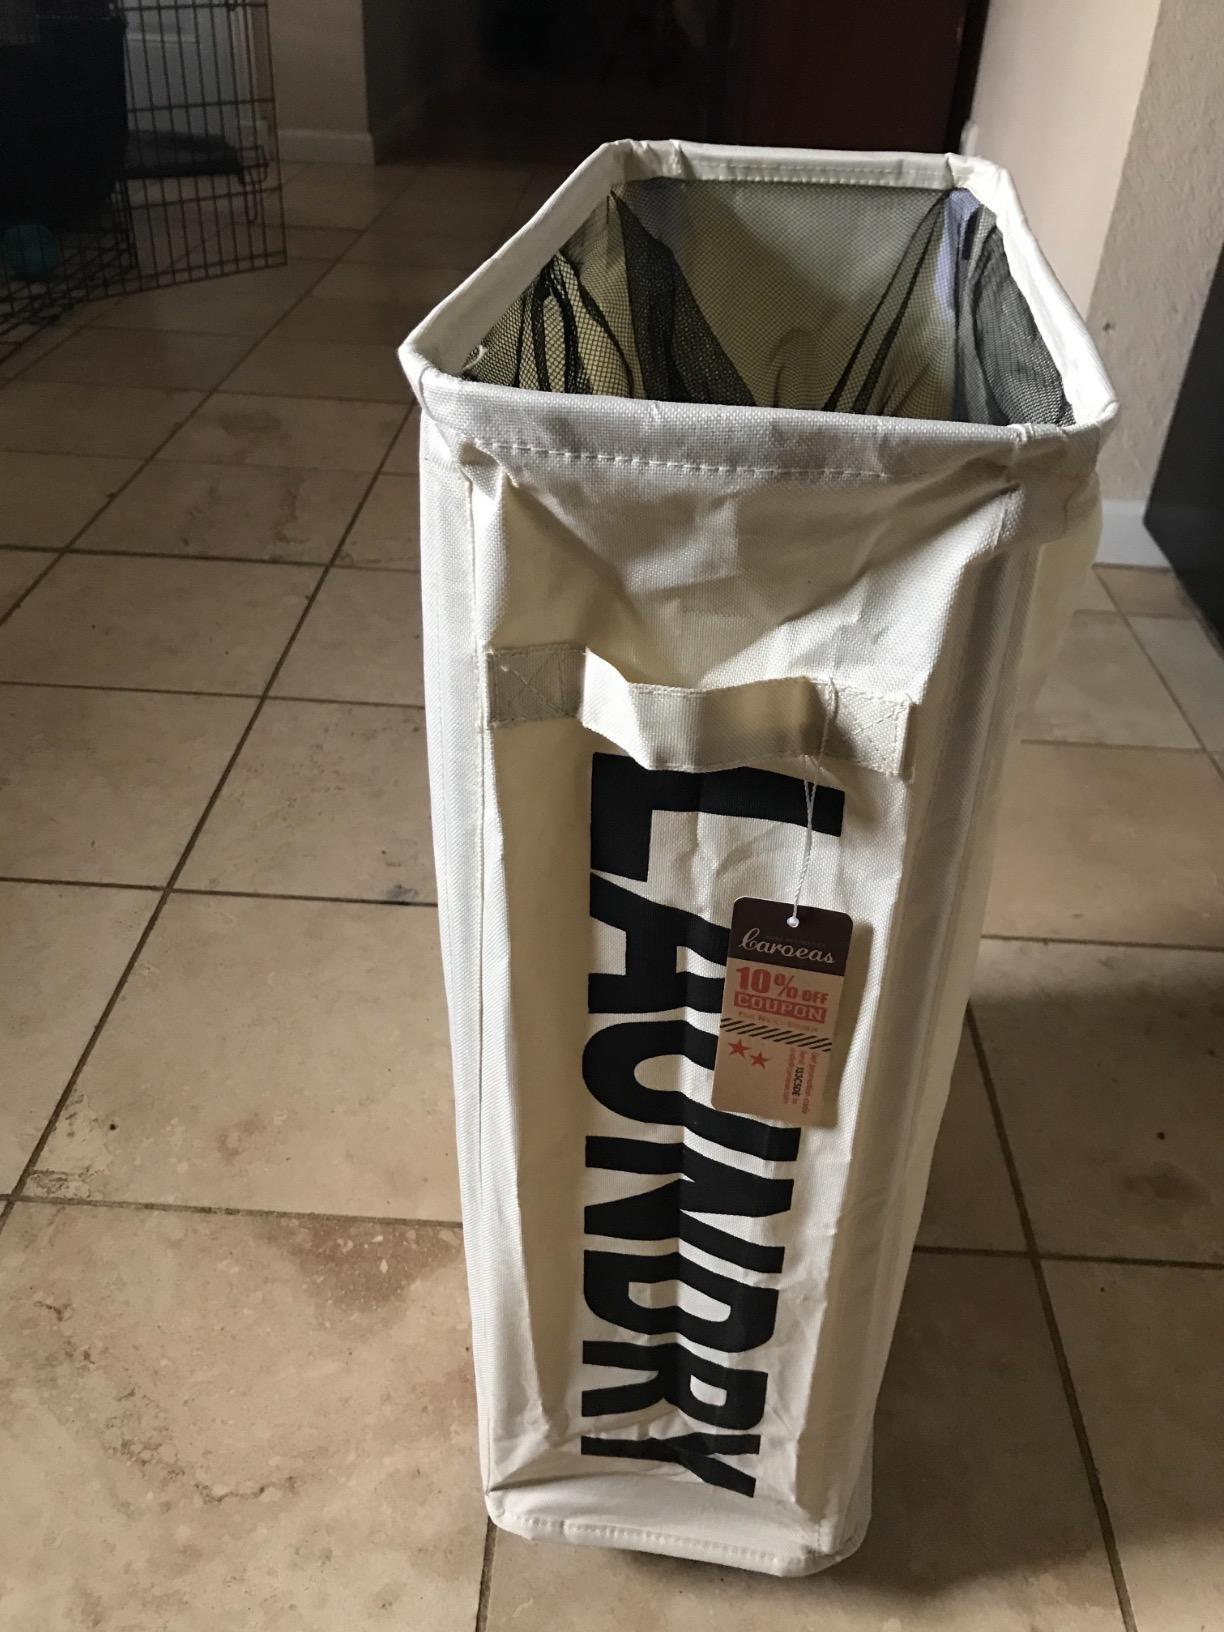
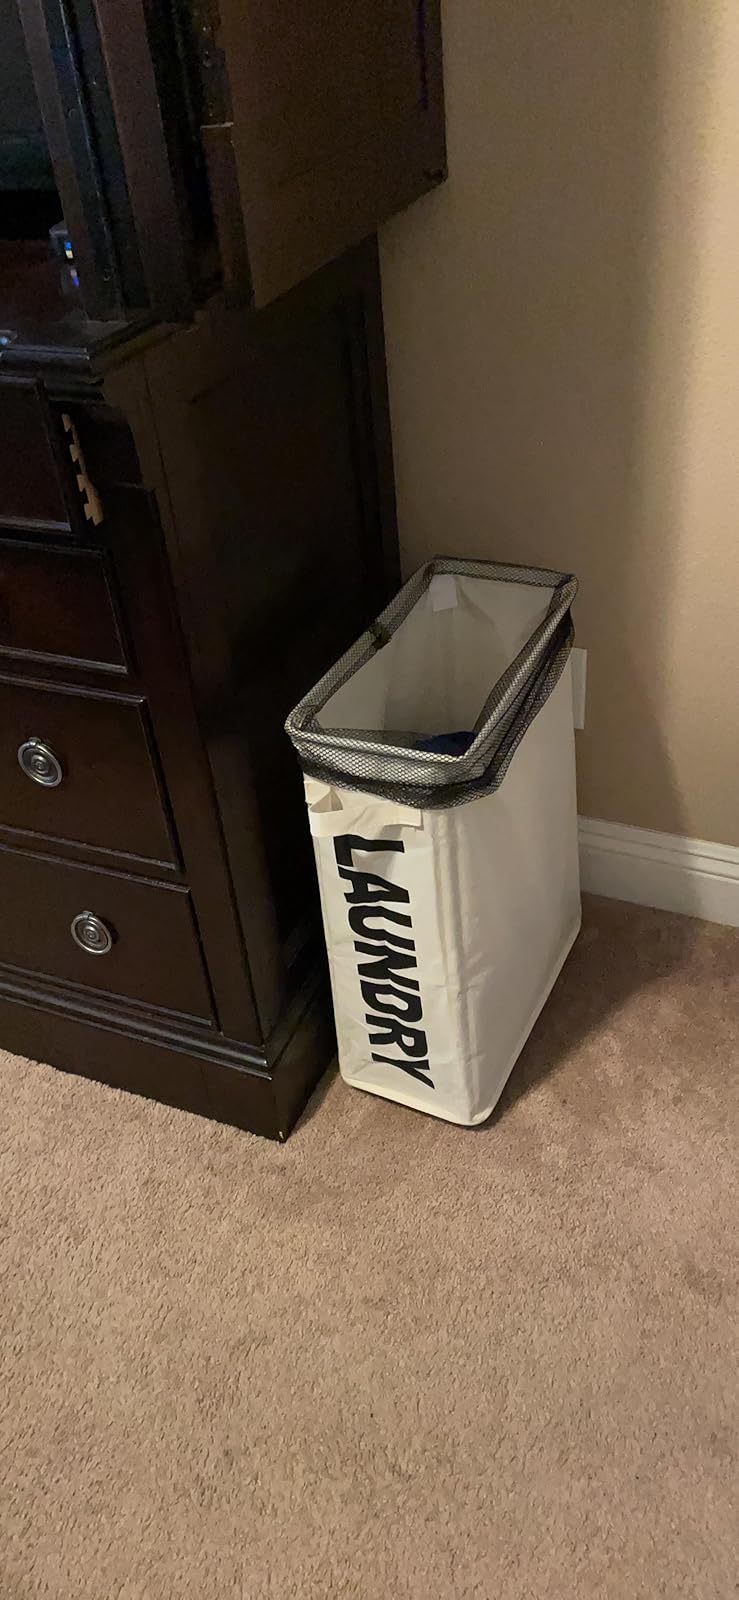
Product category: items_hamper
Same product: yes